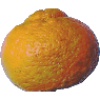
Label: mandarine